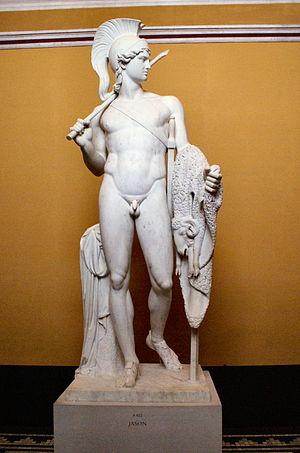
Le Canon de la culture danoise consiste en 108 œuvres d'exception censées représenter le cœur de la culture danoise, et réparties en huit catégories : architecture, arts plastiques, design, cinématographie, littérature, musique, spectacle vivant, et culture enfantine. Sur l'initiative du Ministre de la Culture Brian Mikkelsen en 2004, il fut mis au point par une série de comités sous les auspices du ministère de la Culture entre 2006 et 2007 comme "une collection et présentation des plus grands et plus importantes pièces de l'héritage culturel du Danemark". Chaque catégorie contient douze œuvres.